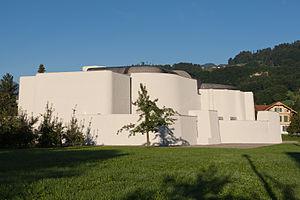
Cette liste présente les biens culturels d'importance nationale dans le canton d'Obwald. Cette liste correspond à l'édition 2009 de l'Inventaire Suisse des biens culturels d'importance nationale pour le canton d'Obwald. Il est trié par commune et inclus : 22 bâtiments séparés, 6 collections et 3 sites archéologiques.